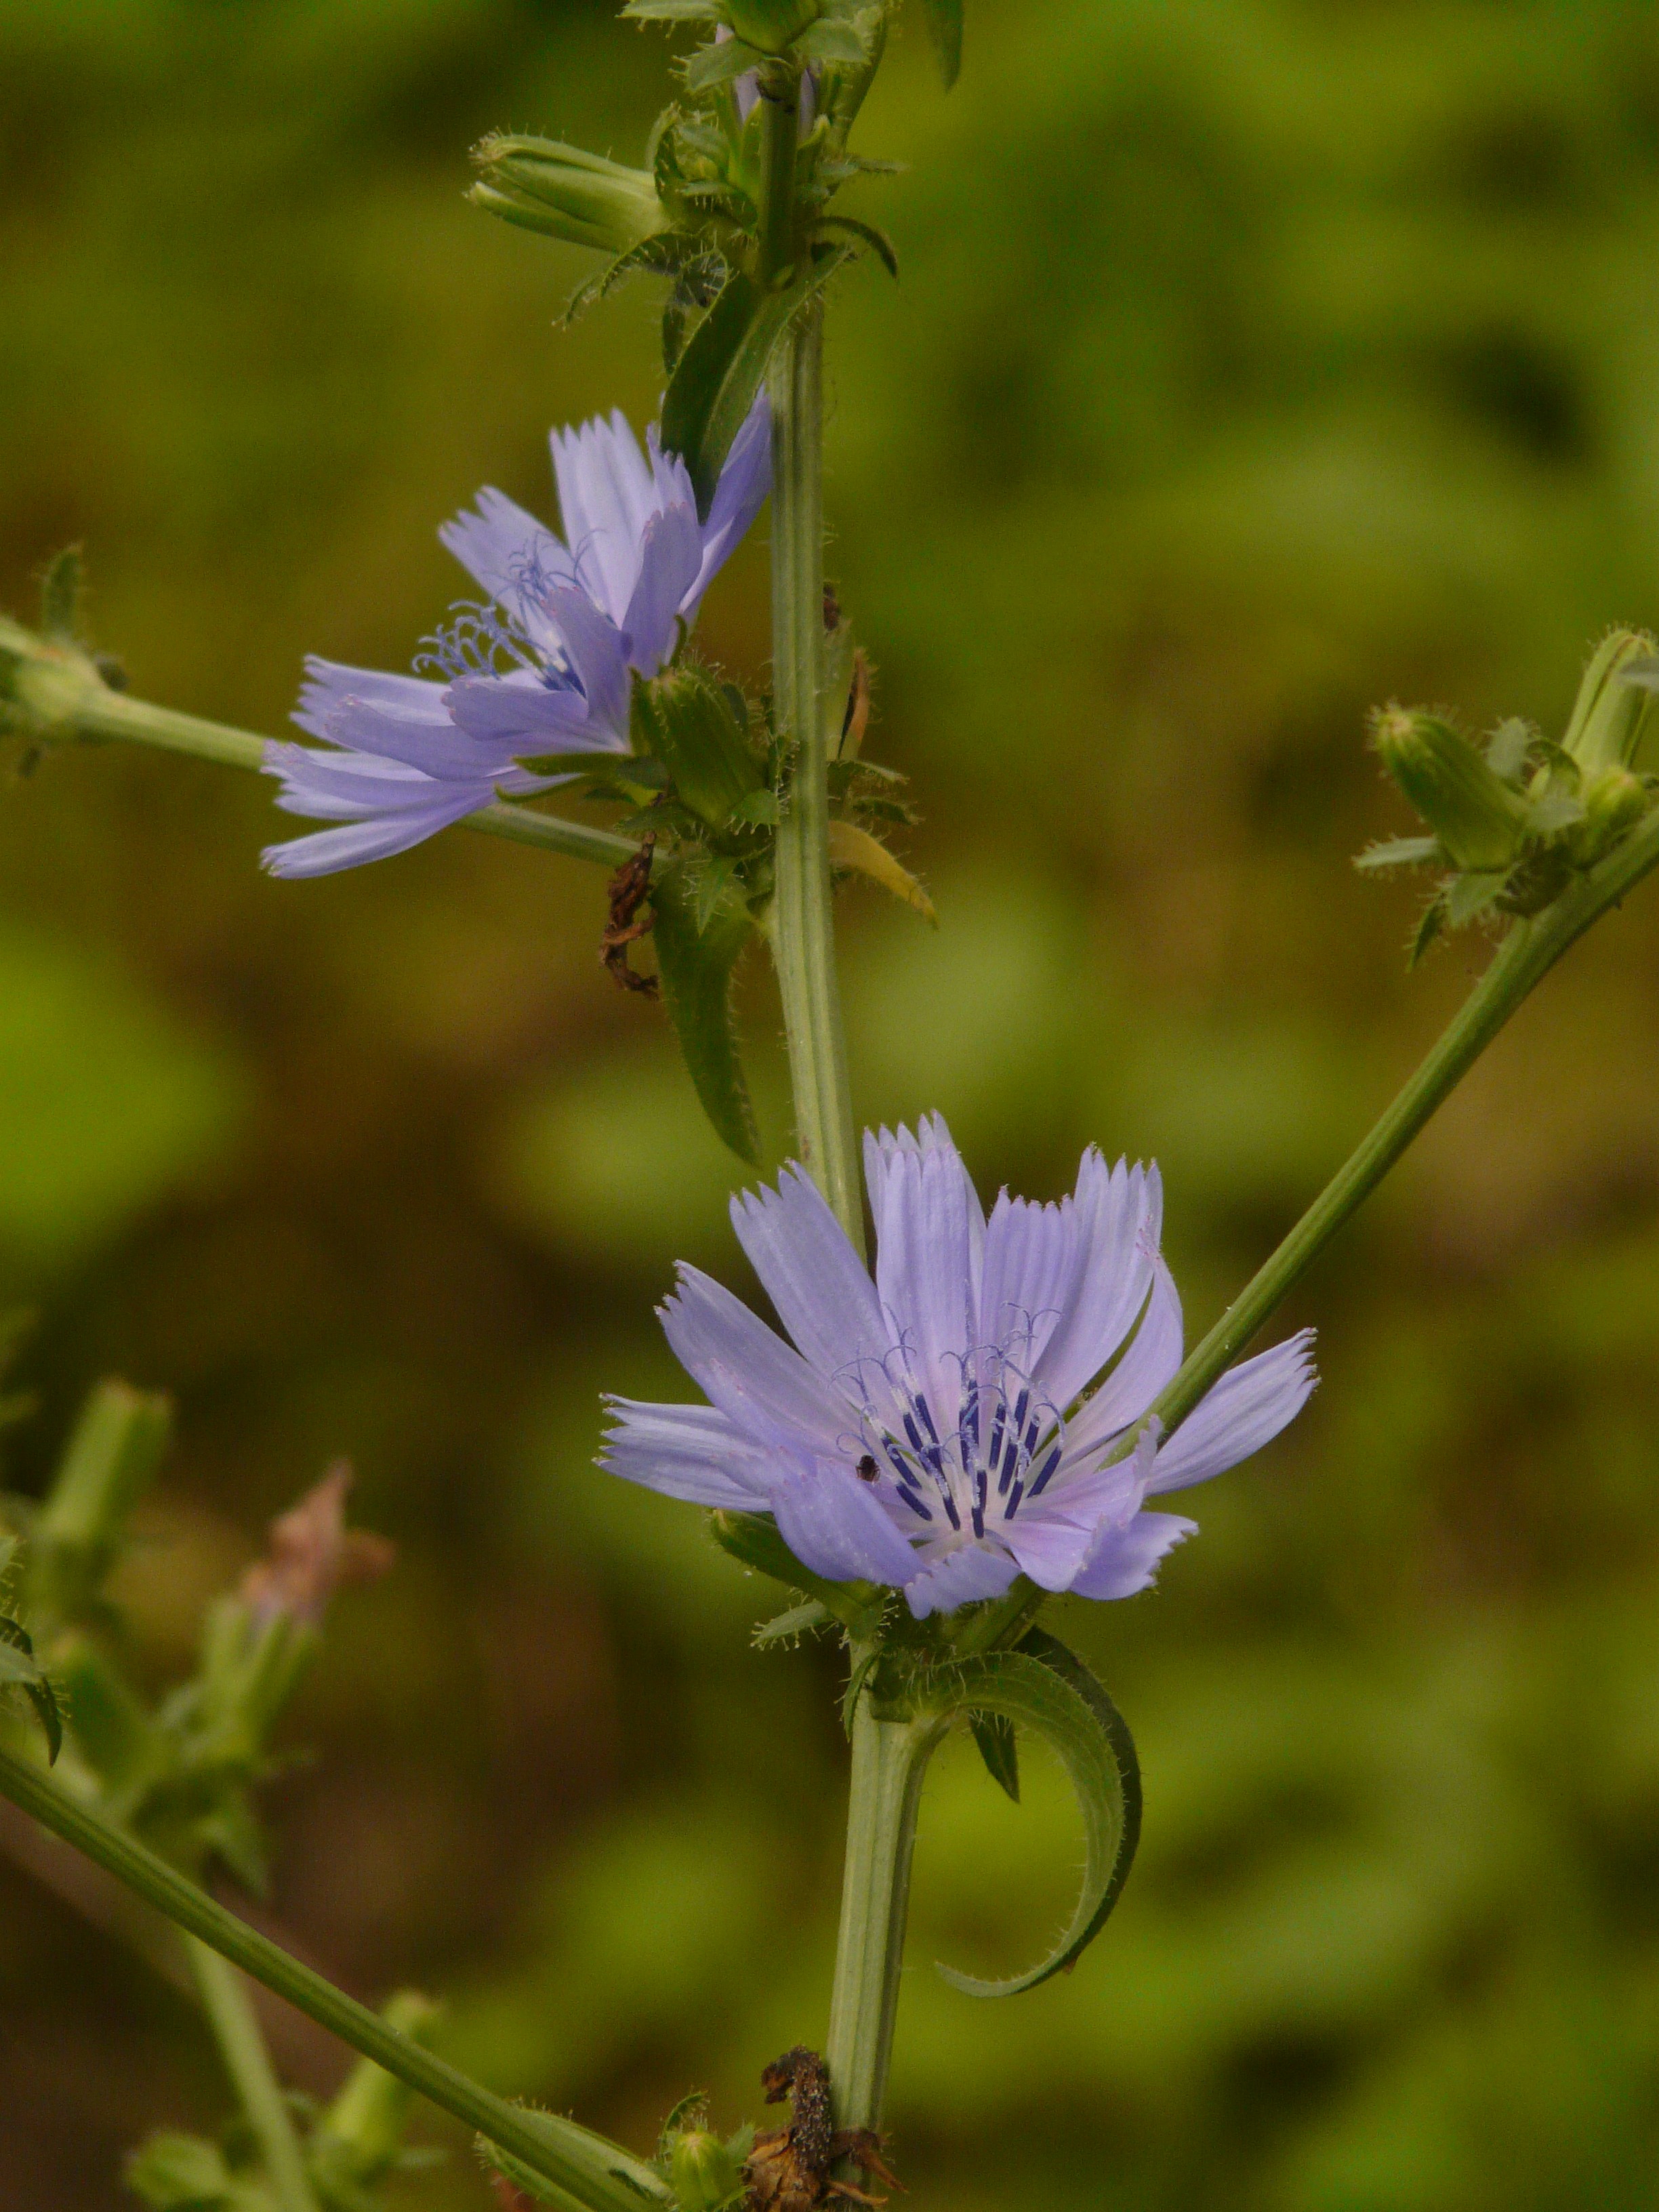
blossom, plant, meadow, prairie, flower, bloom, food, herb, produce, vegetable, botany, blue, flora, wildflower, chicory, macro photography, flowering plant, bellflower family, common chicory, ordinary chicory, cichorium intybus, plant stem, land plant, leaf vegetable